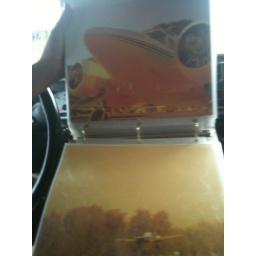
Picture of airfield from show. The mountains behind the plane are the same mountains behind the fence in my pics.